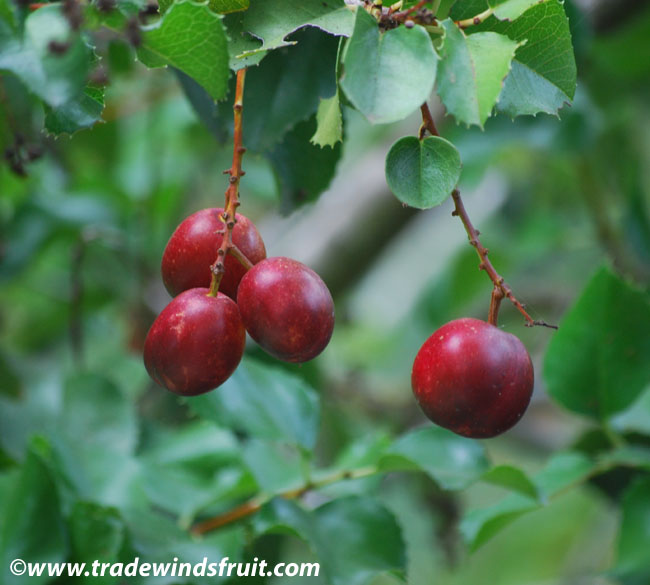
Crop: cherry
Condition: healthy